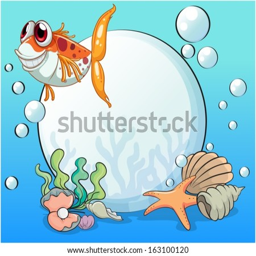
illustration of an ugly fish under the sea near the pearls